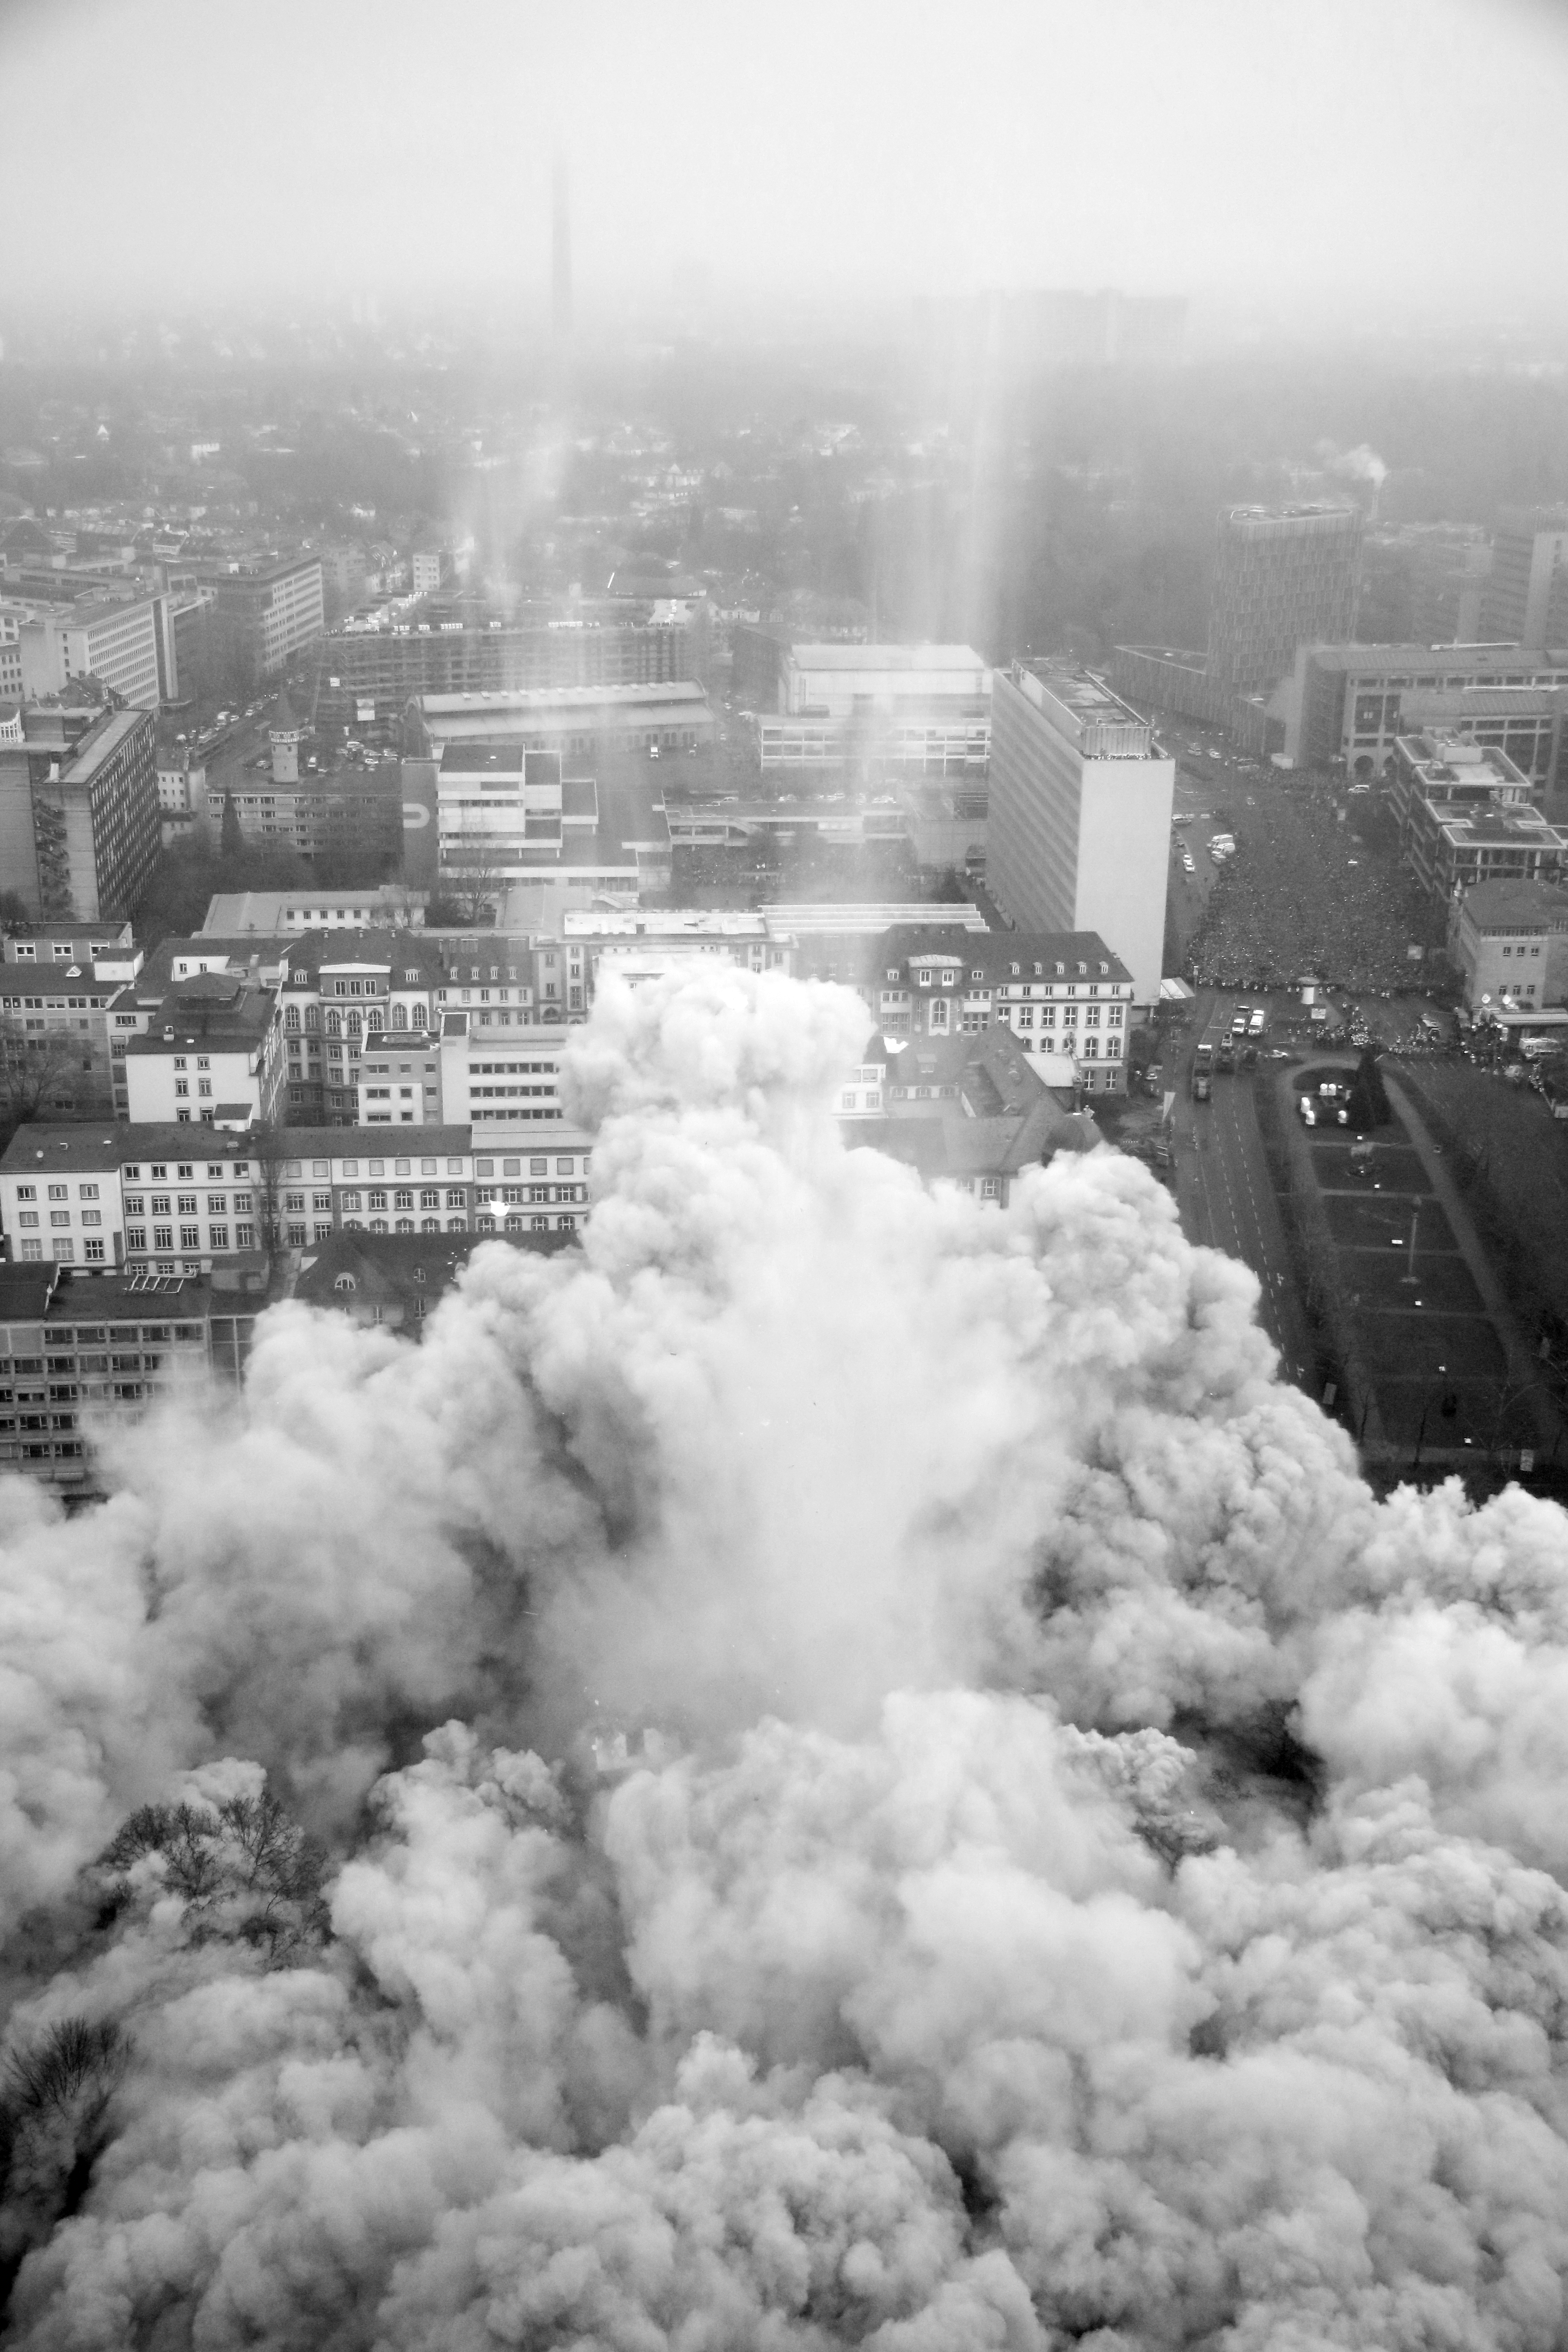
snow, cloud, black and white, photography, building, atmosphere, skyscraper, smoke, tower, weather, haze, monochrome, bw, blackandwhite, blackwhite, university, turm, alemania, allemagne, sw, schwarzweiss, schwarzweis, demolition, germania, hochhaus, schwarzweissfotografie, universitt, schwarzweisfotografie, afe, sprengung, gebudeabriss, gebudeabris, aerial photography, monochrome photography, atmospheric phenomenon, atmosphere of earth